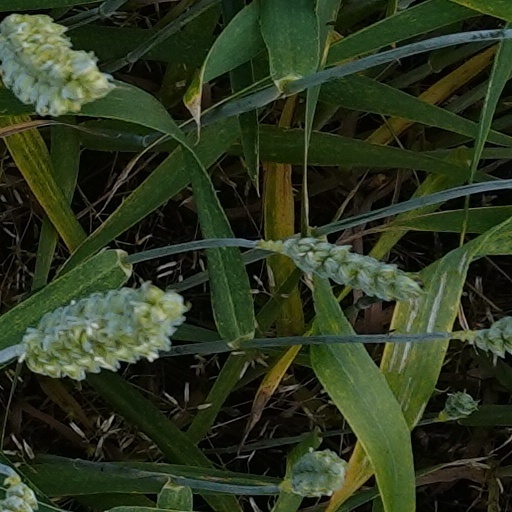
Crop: wheat